Smecchia

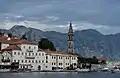
Smecchia palace in Perast, Bay of Kotor, Montenegro

The House of Smecchia is the name of an old aristocratic family from Perast that rose to power during the Republic of Venice. The vernacular is Smeća or Smekja.